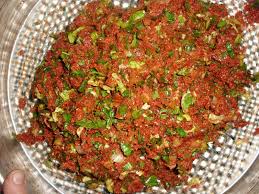
Yemek: kisir